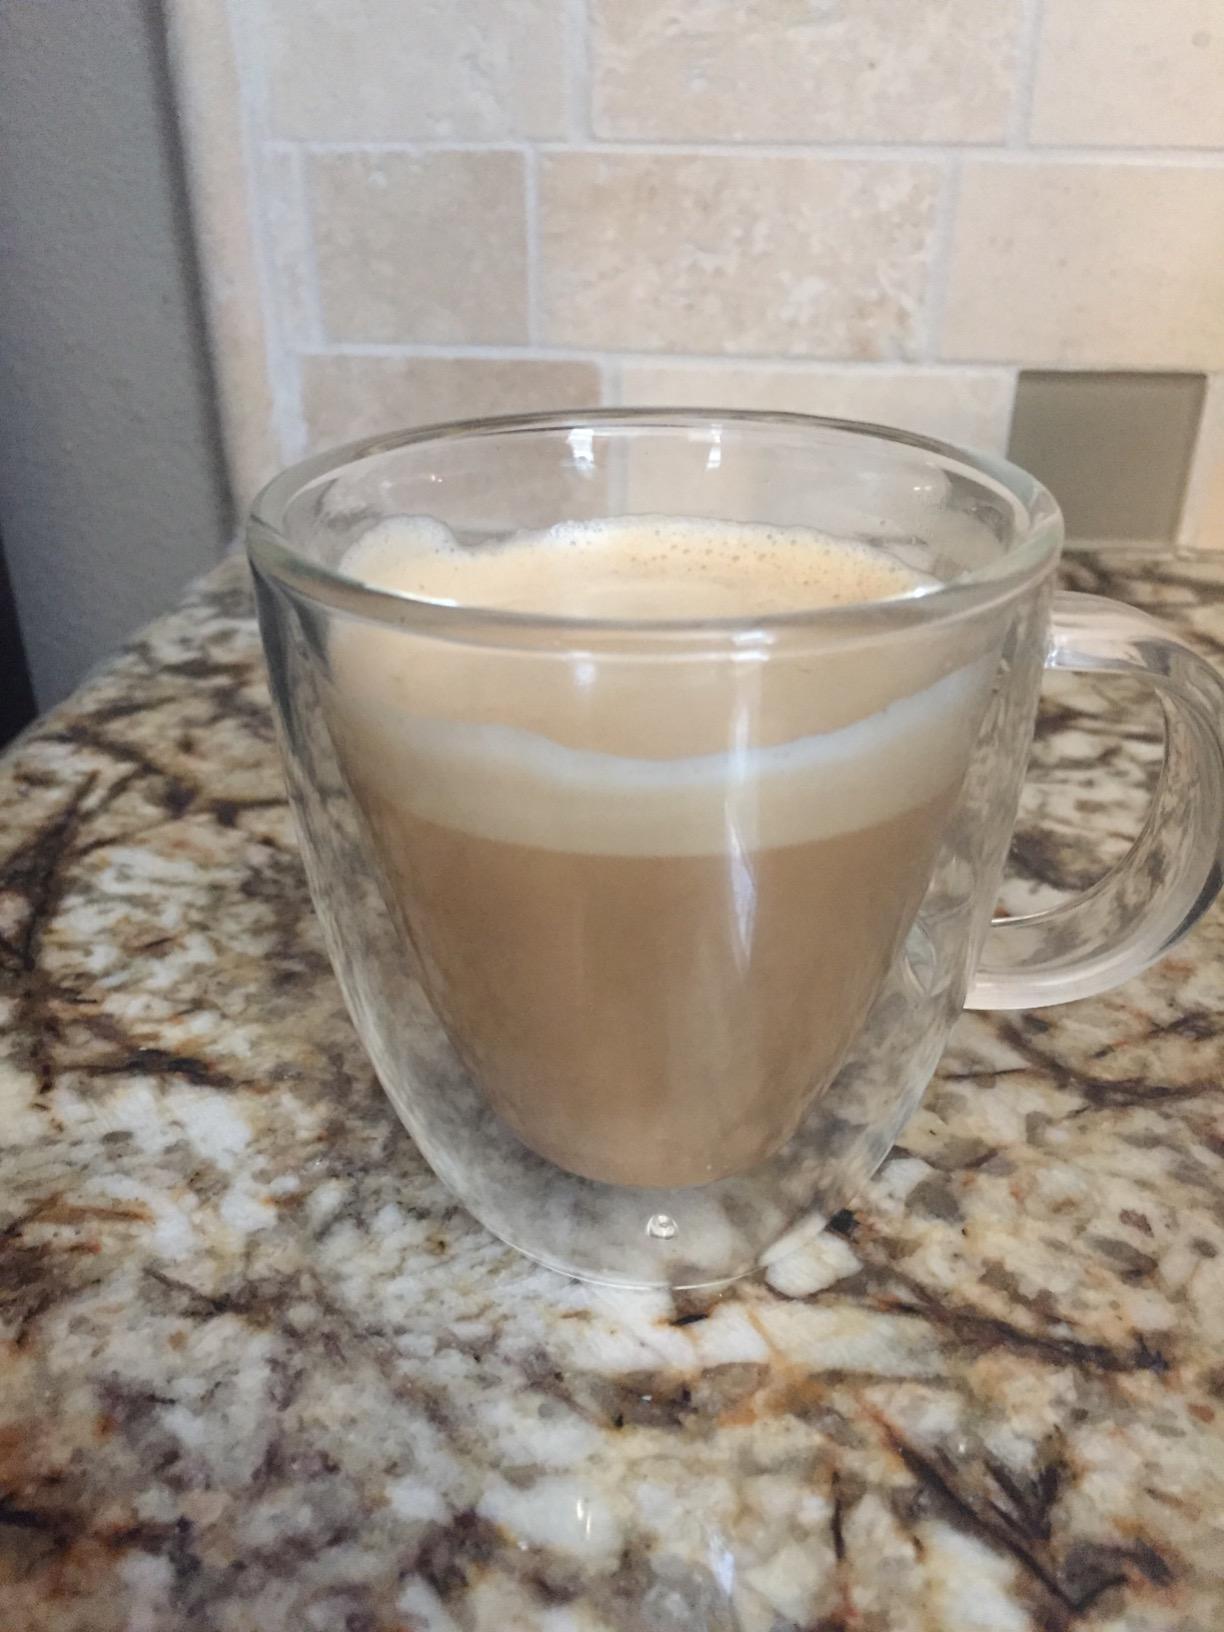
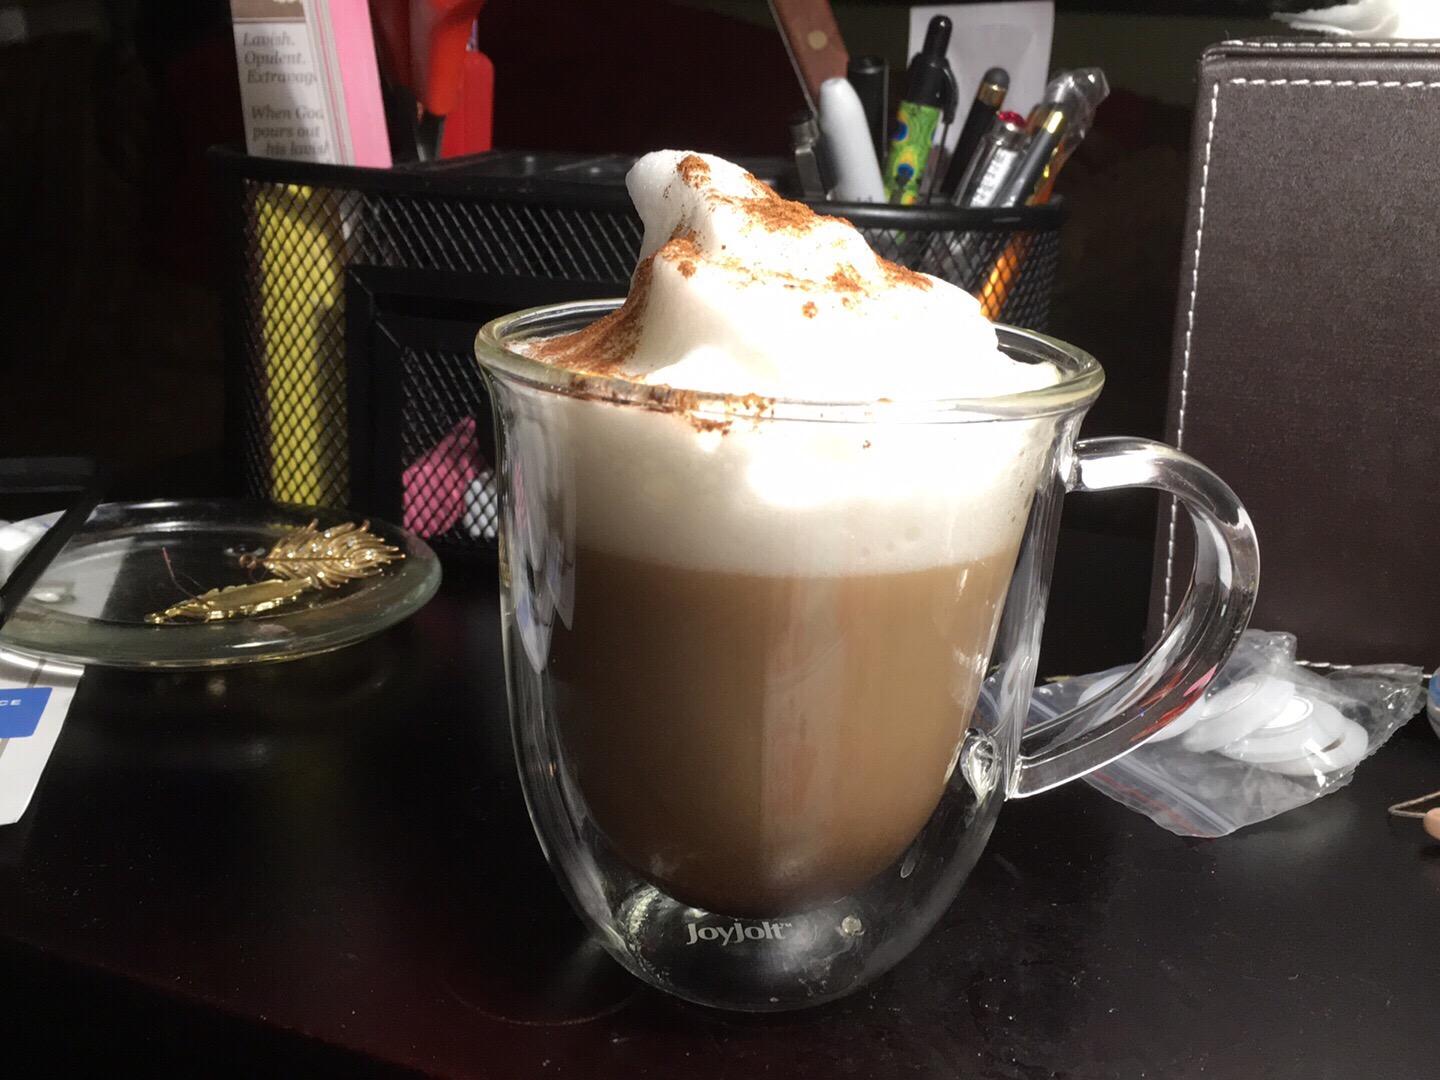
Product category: items_mug
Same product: no